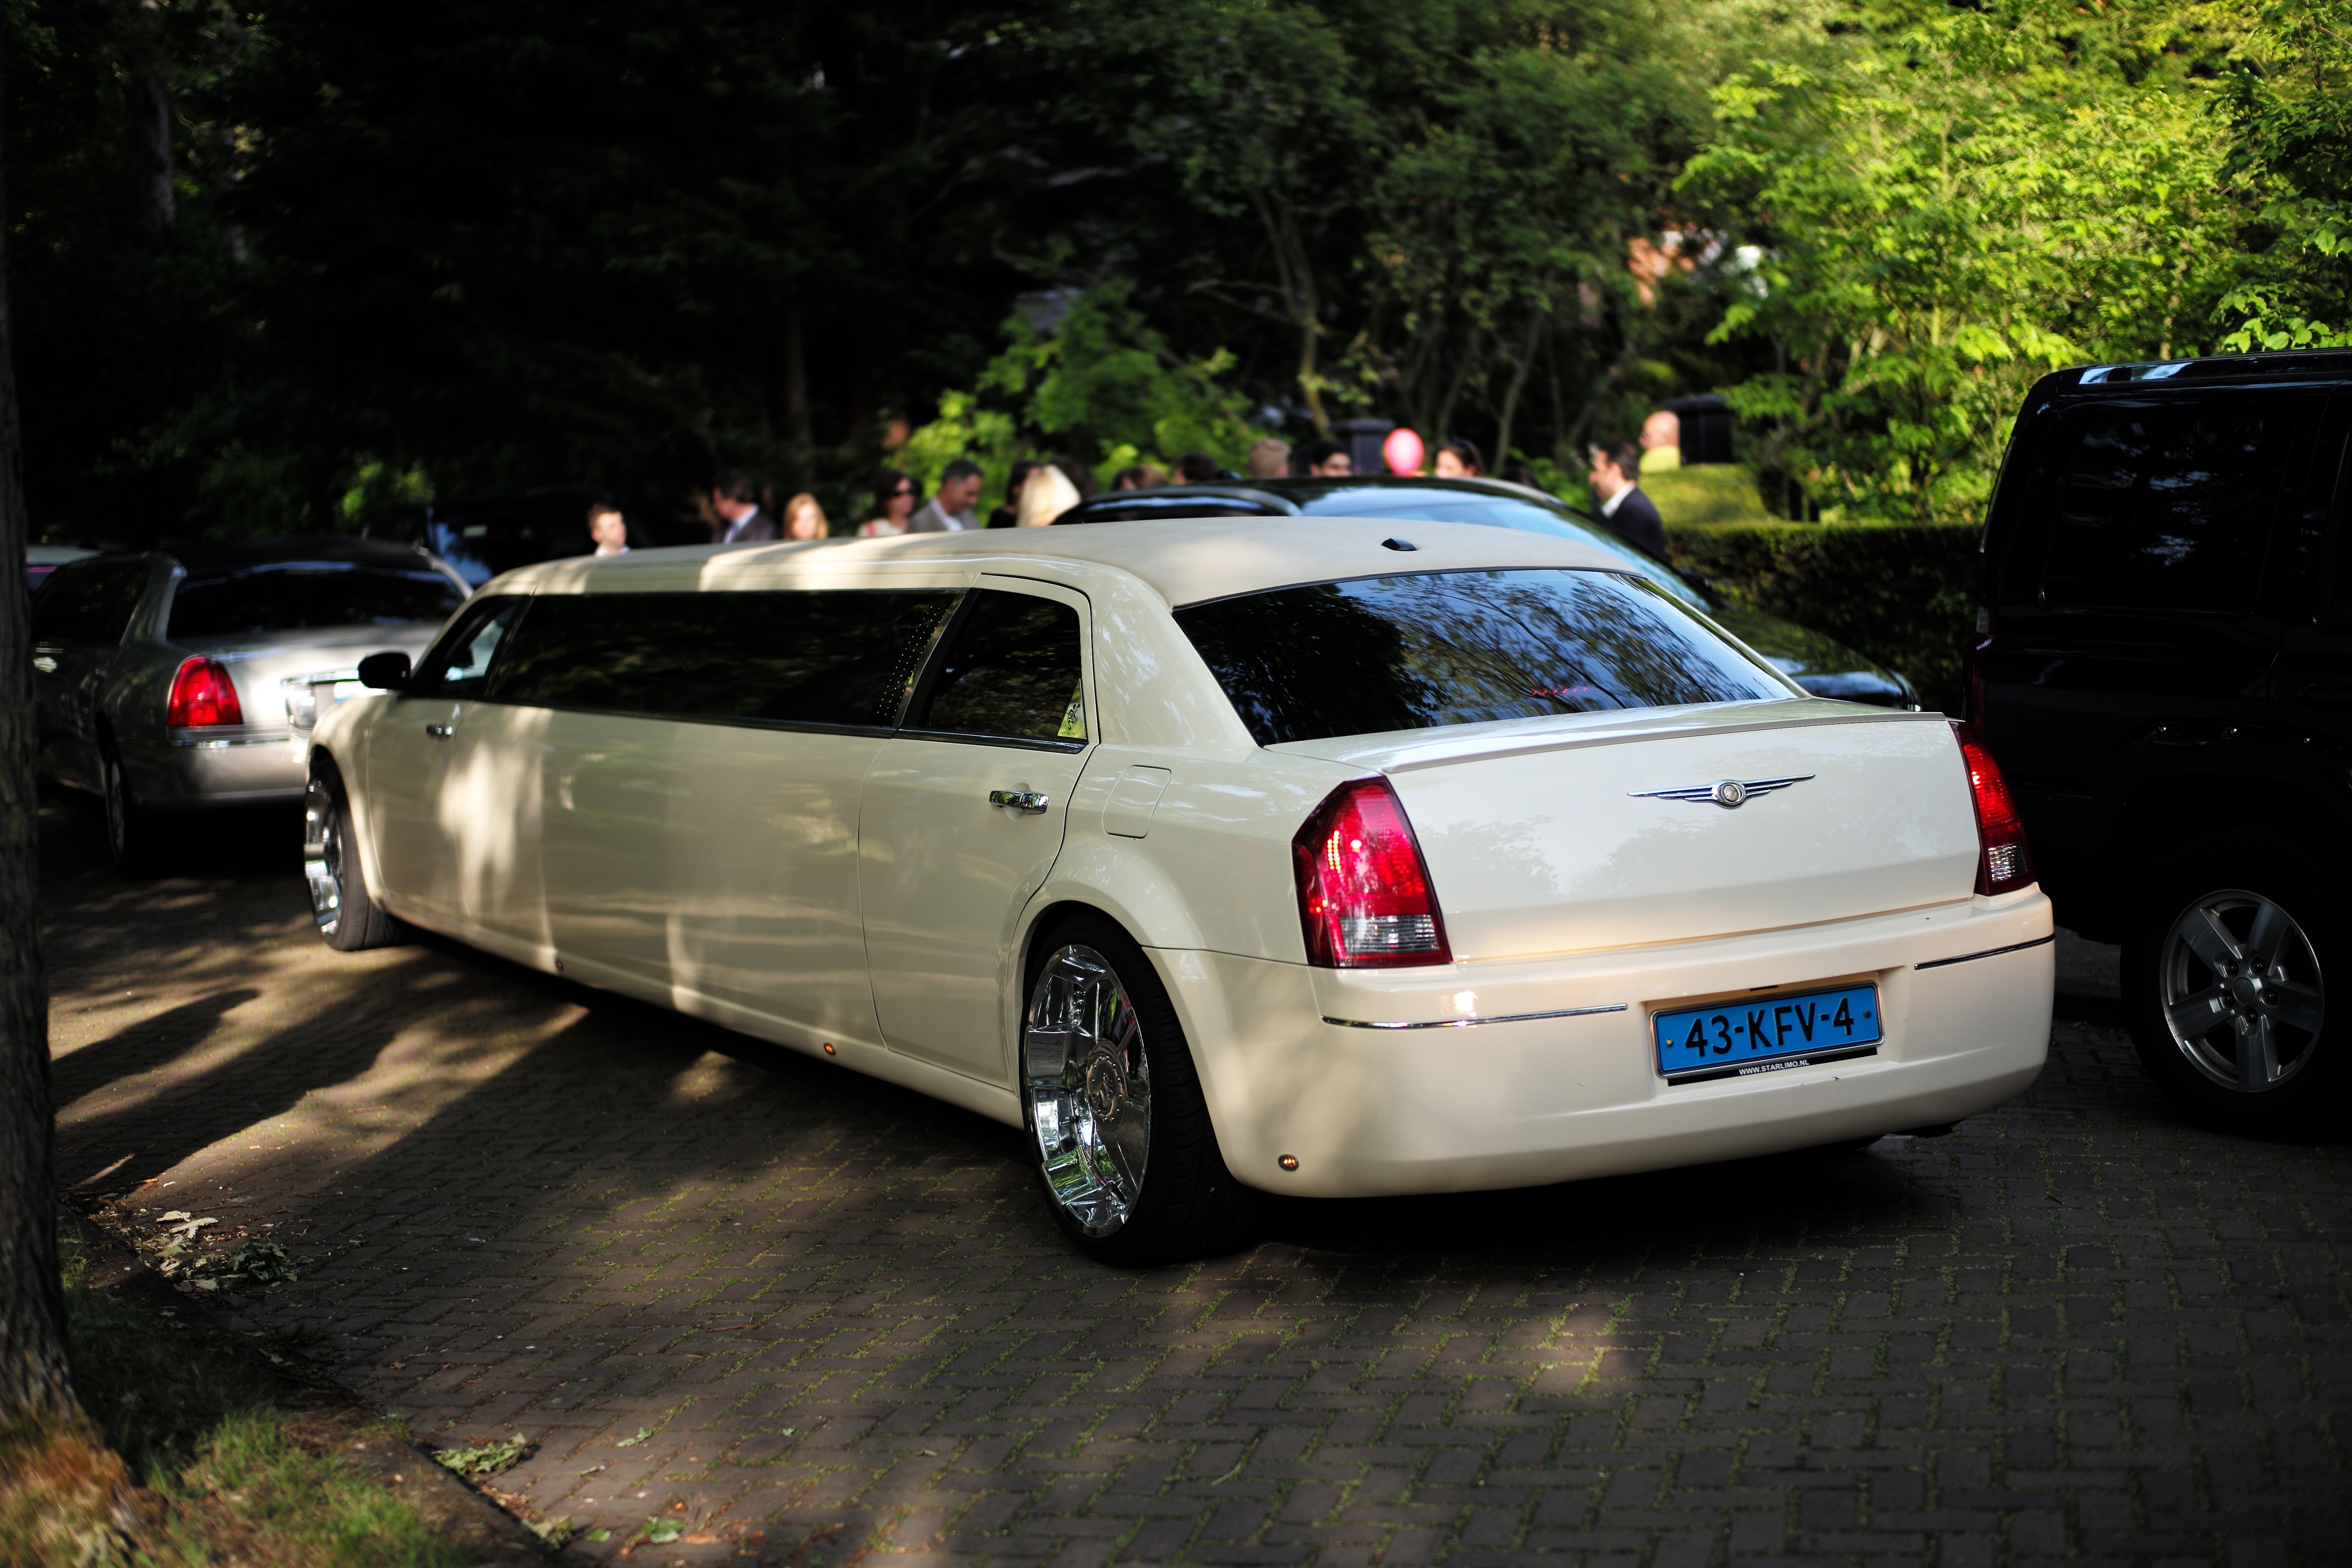
group, white, car, wheel, europe, portrait, spring, vehicle, couple, garden, ash, bumper, 2014, holland, netherlands, m, 50mm, f14, party, stretch, sedan, limo, chrysler, highschool, leica, 240, summilux, wassenaar, prom, limousine, typ, land vehicle, chrysler 300, automobile make, automotive exterior, automotive design, luxury vehicle, rolls royce phantom